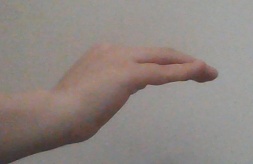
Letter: haa